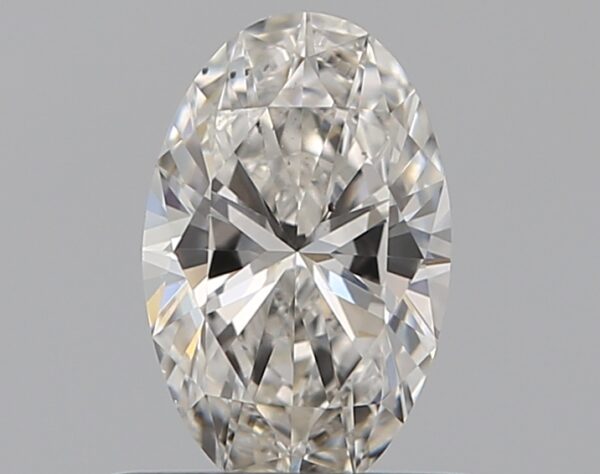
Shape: oval
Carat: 0.51
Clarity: VS2
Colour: H
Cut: EX
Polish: EX
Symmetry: VG
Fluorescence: N
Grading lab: GIA
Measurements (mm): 6.88 x 4.37 x 2.73